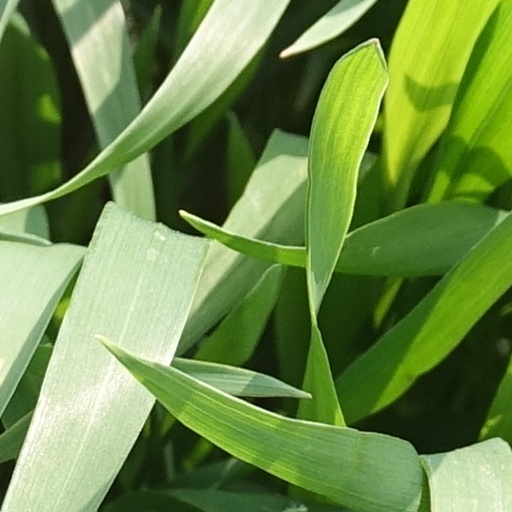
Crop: wheat